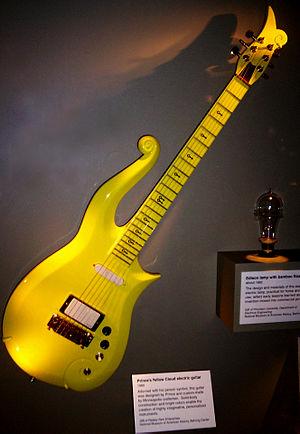
Prince Rogers Nelson dit Prince, né le 7 juin 1958 à Minneapolis et mort le 21 avril 2016 à Chanhassen, dans le même État, est un auteur-compositeur-interprète, multi-instrumentiste et producteur américain de pop, de funk, de rock et de RnB. Il est également danseur et acteur.